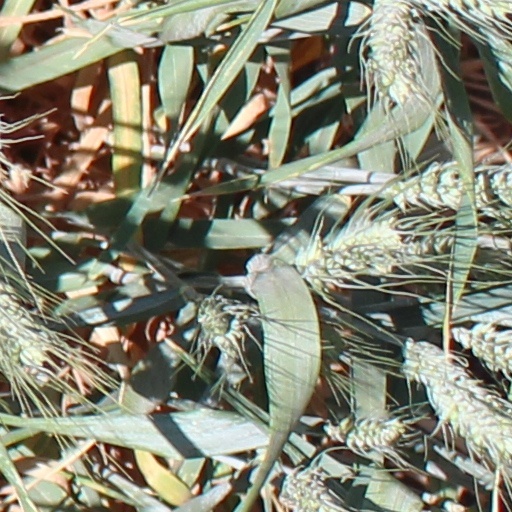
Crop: wheat